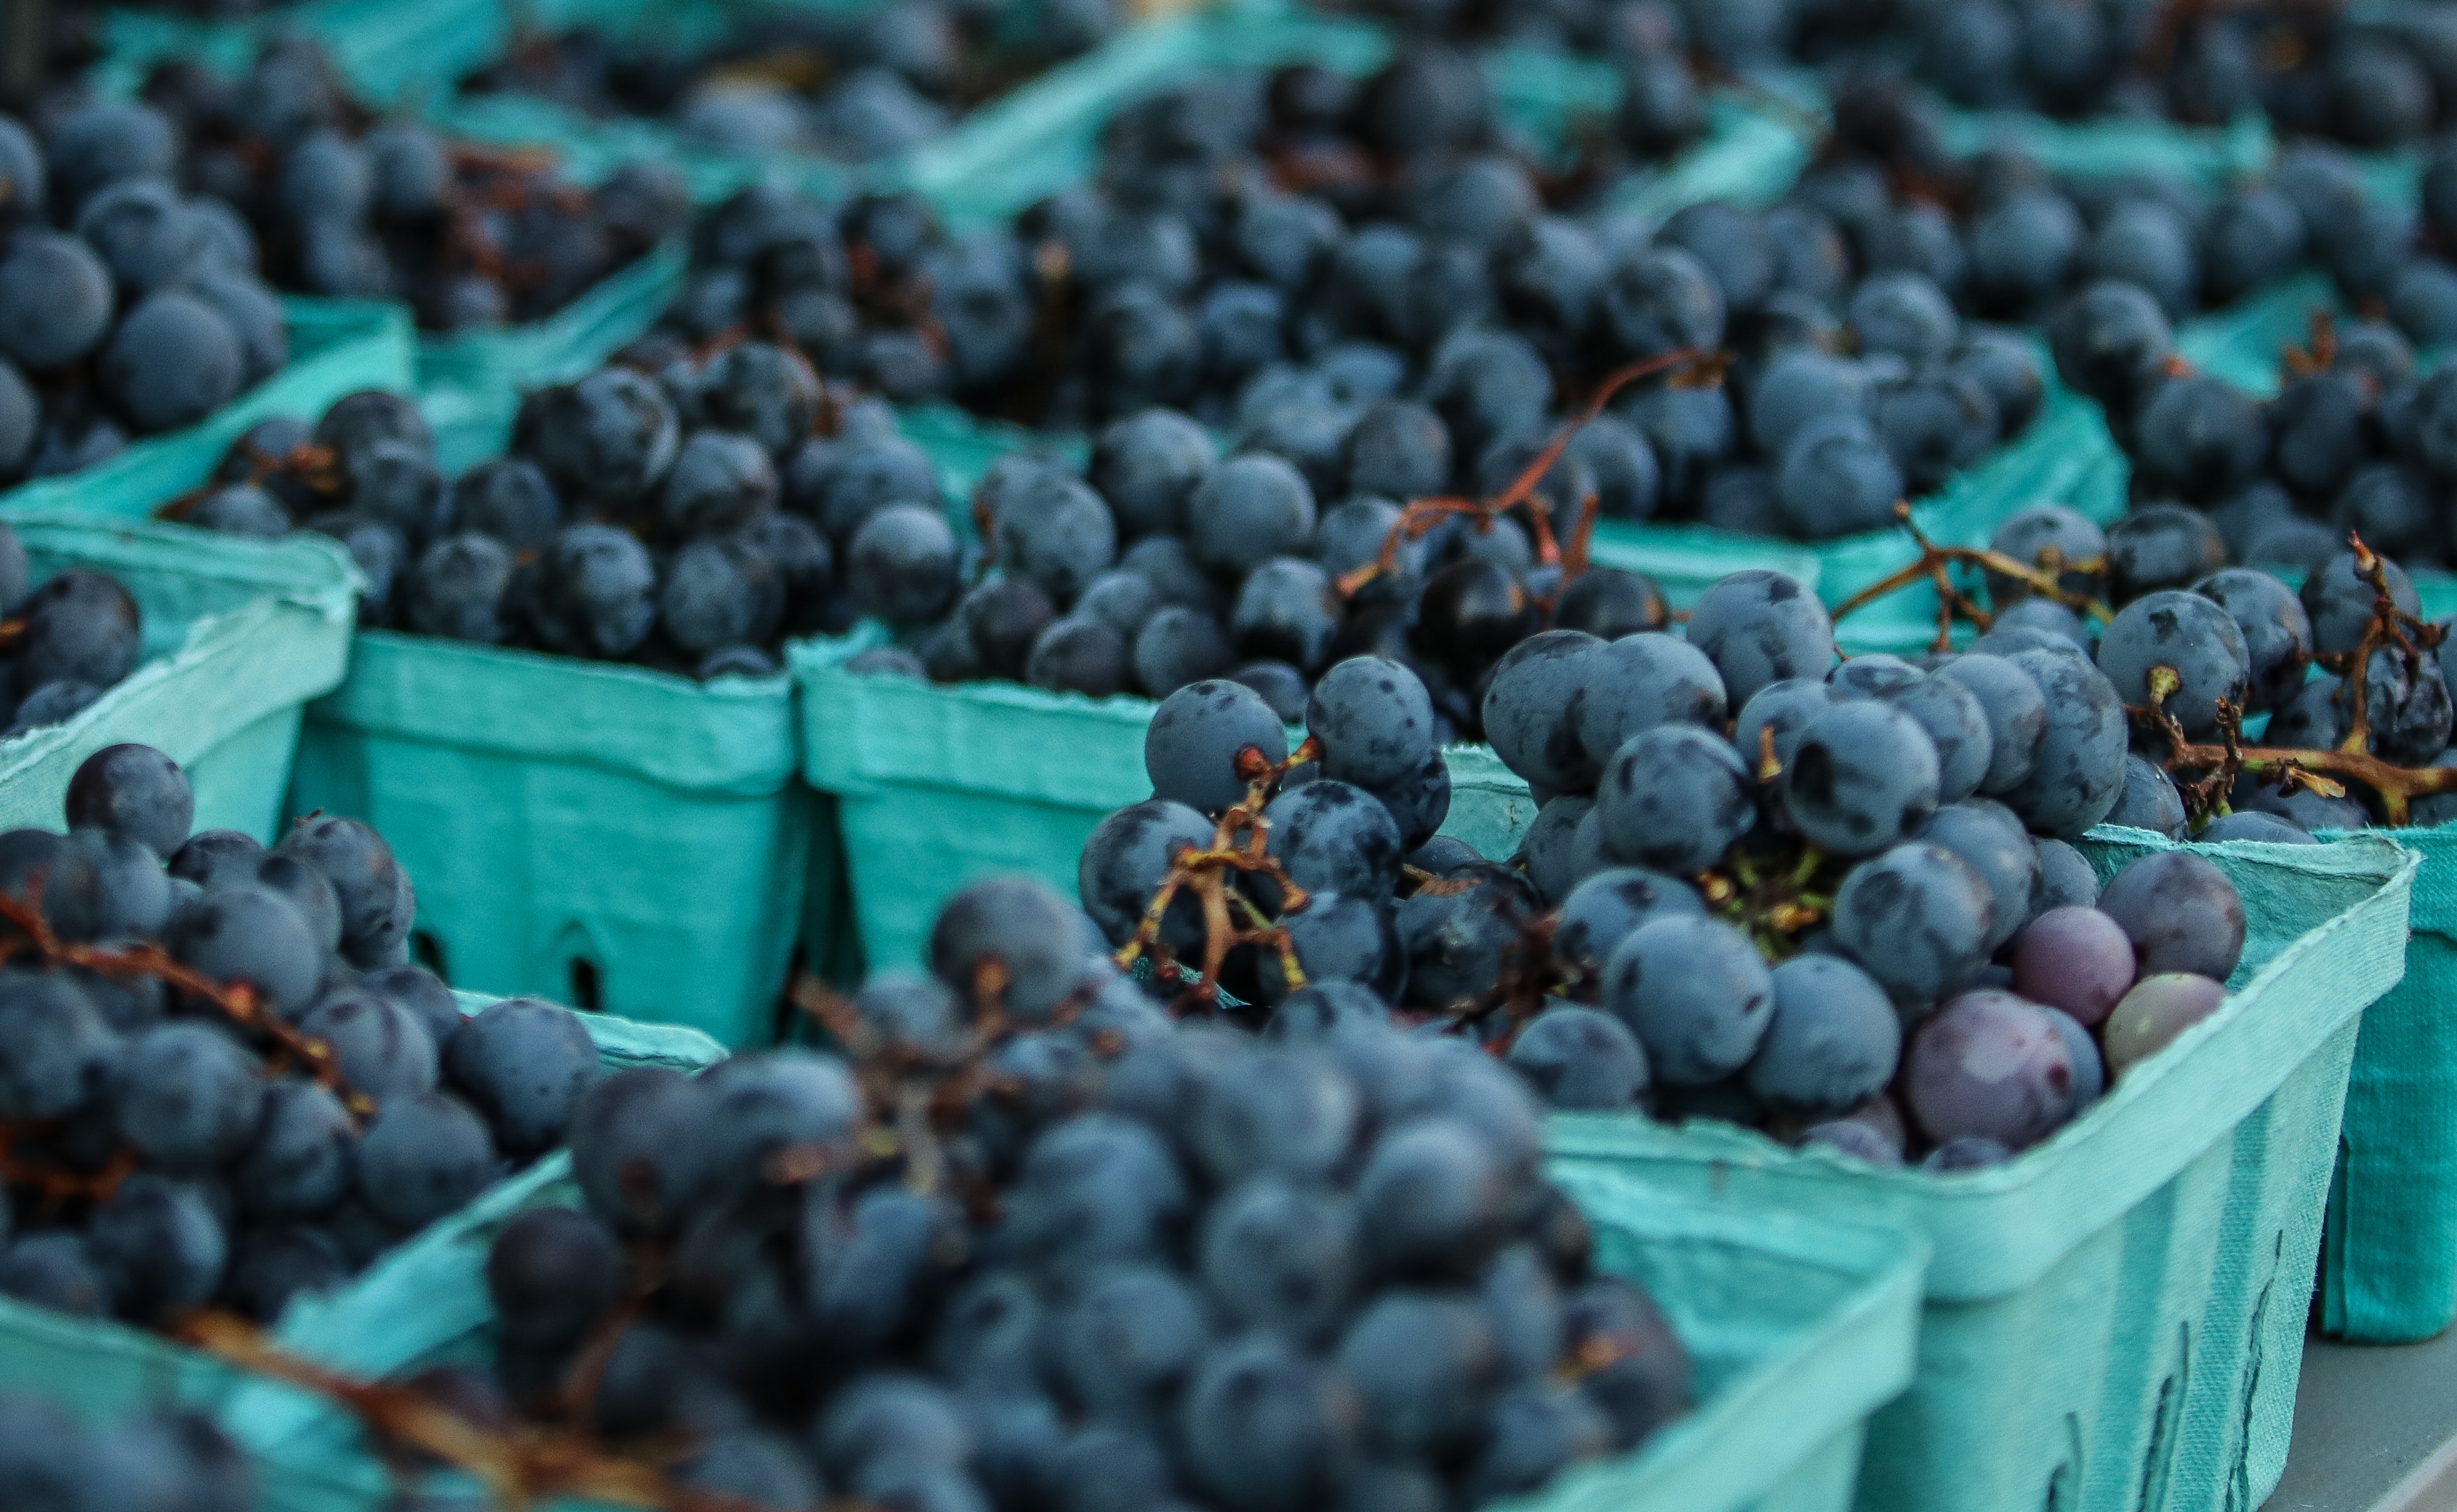
plant, grape, fruit, berry, food, produce, blue, flowering plant, vitis, land plant, grapevine family